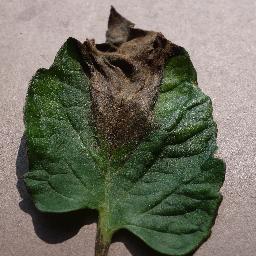
Label: Tomato___Late_blight